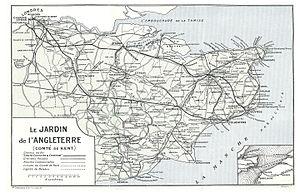
Carte du Jardin de l'Angleterre (Comté de Kent) avec le trajet des Chemins de fers South Eastern &amp
La South Eastern and Chatham Railway est une ancienne entreprise ferroviaire britannique créée en 1899 et dissoute en 1923 lorsqu'elle fusionne avec d'autres compagnies pour créer la Southern Railway lors du regroupement de 1923 prôné par le « Railways Act 1921 ».